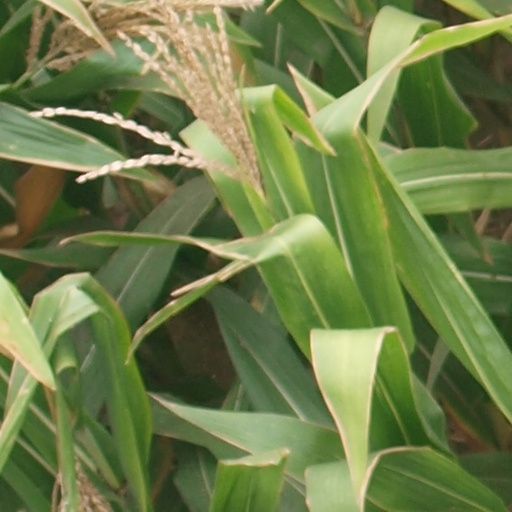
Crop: maize; corn